List of accidents and incidents involving the Douglas DC-6

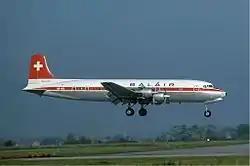
Douglas DC-6B of Swiss airline Balair in 1976

The Douglas DC-6 is a piston-powered airliner and transport aircraft built by the Douglas Aircraft Company from 1946 to 1958. Originally intended as a military transport near the end of World War II, it was reworked after the war to compete with the Lockheed Constellation in the long-range commercial transport market. More than 700 were built and many still fly today in cargo, military and wildfire control roles.